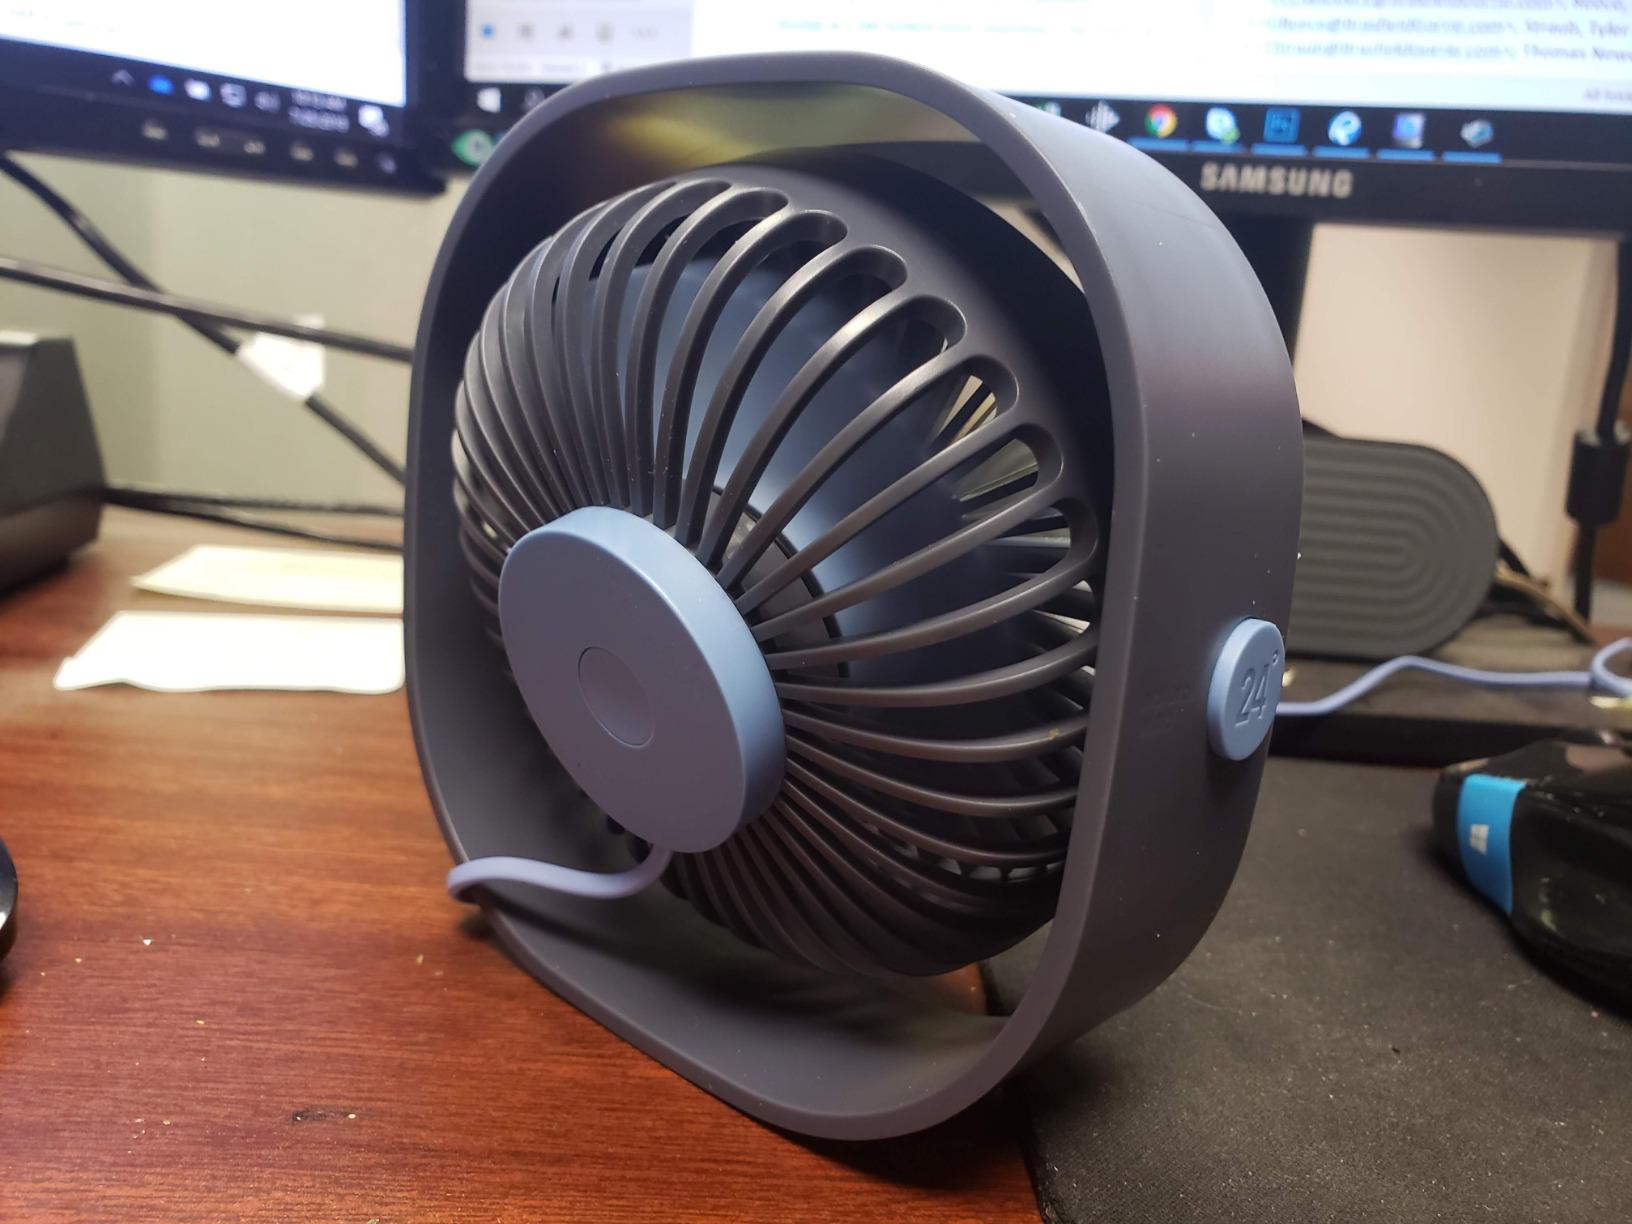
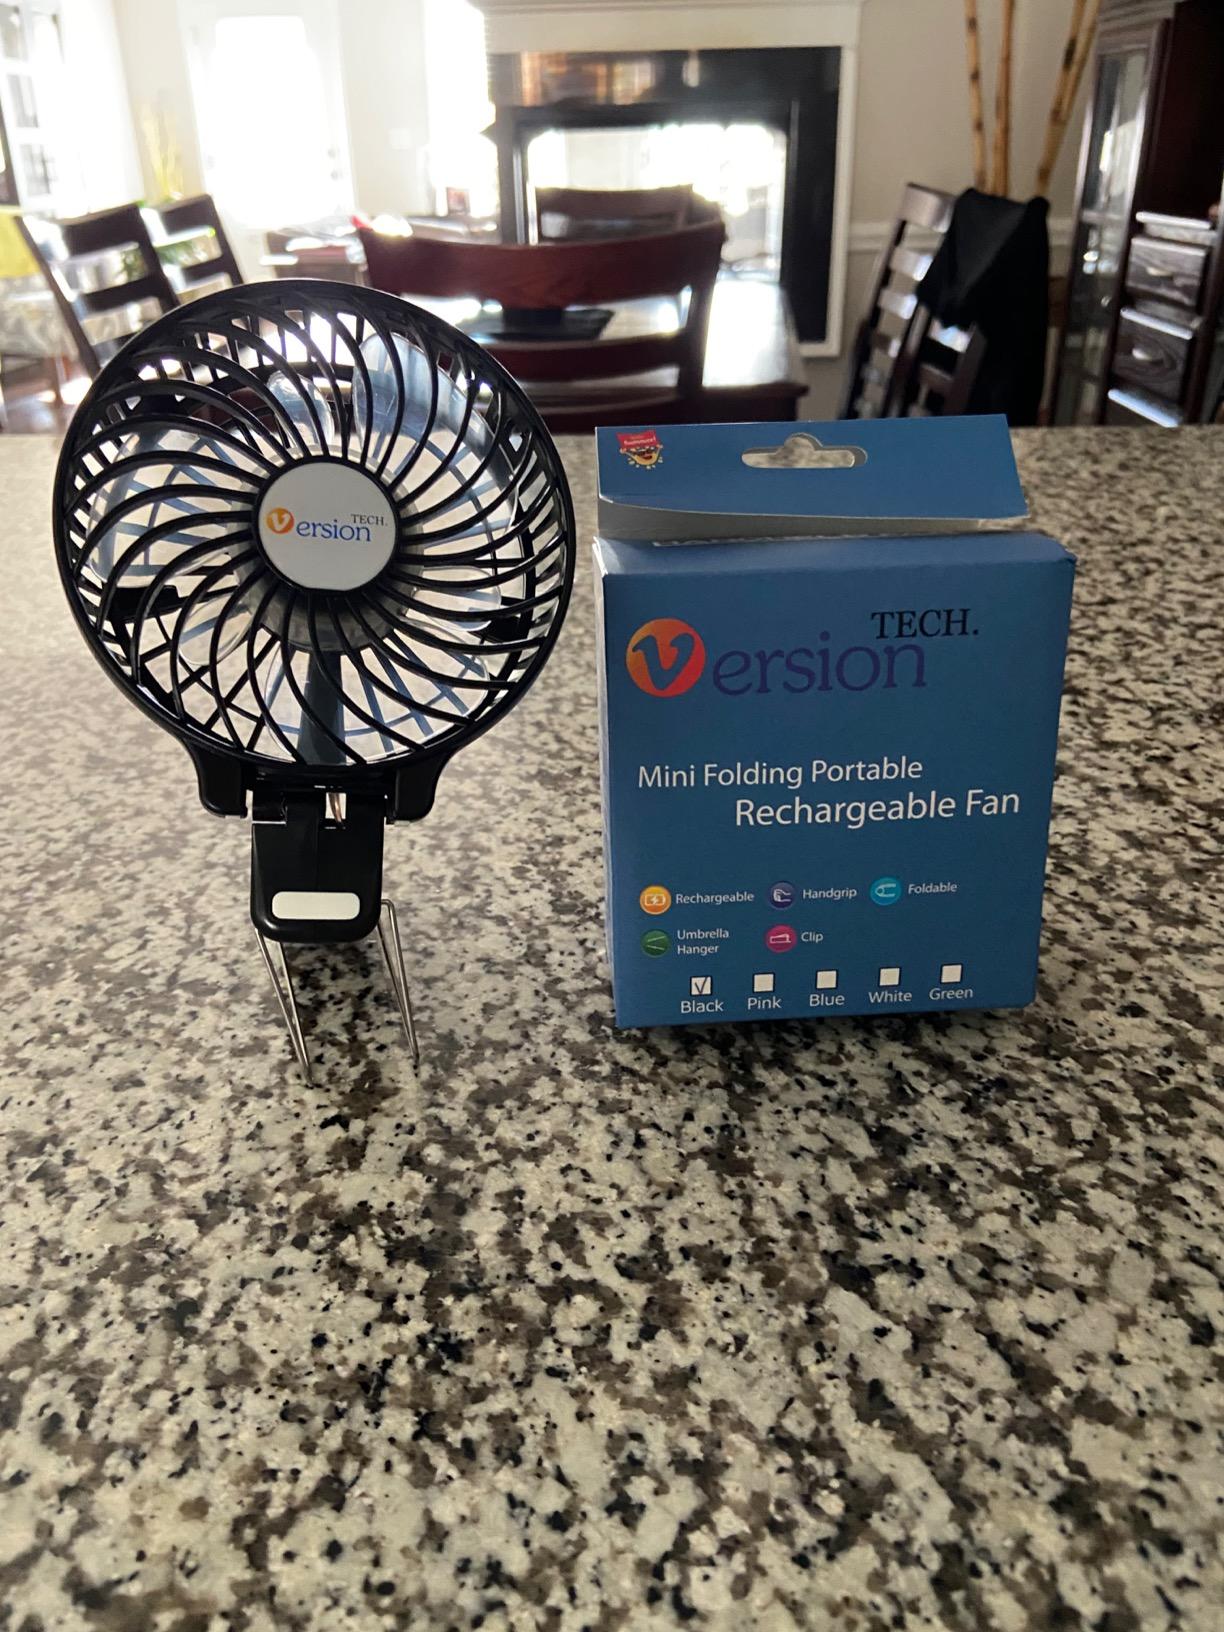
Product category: fan
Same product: no